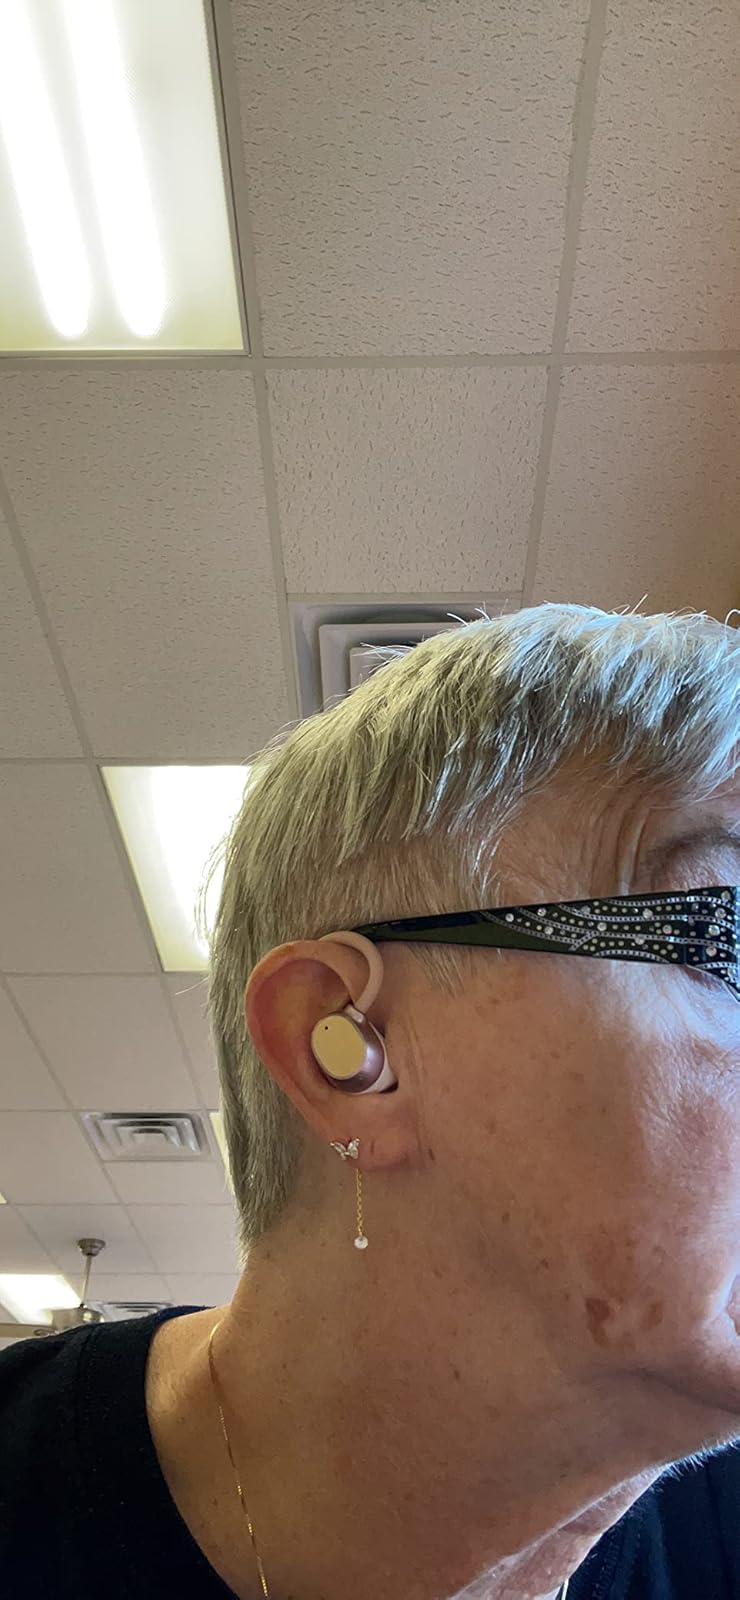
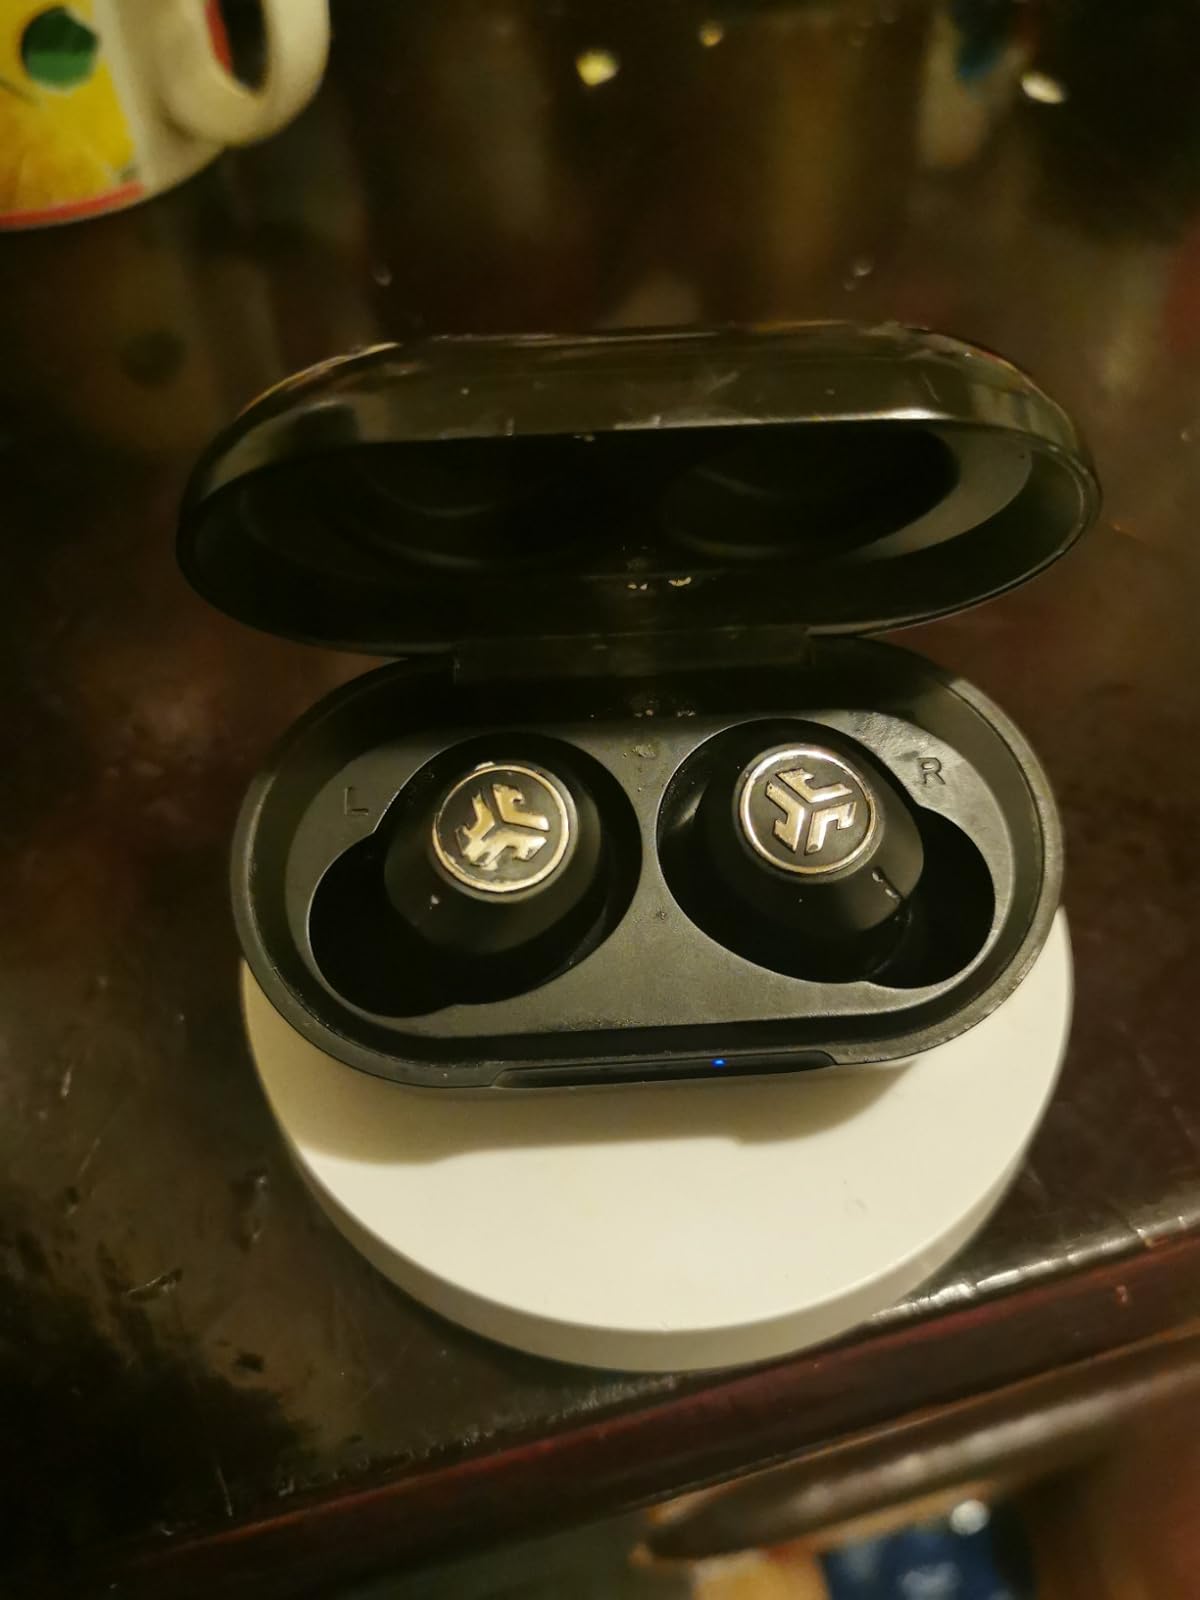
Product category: earbuds
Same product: no